William Fitzner

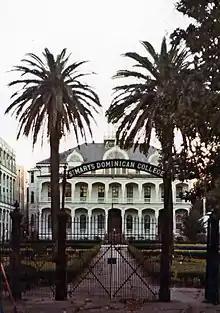
The former St. Mary's Dominican Convent, built in 1882, now part of Loyola University New Orleans.

Fitzner was born in Prussia in 1845 in the Grand Duchy of Posen, an area east of Berlin that is now part of Poland. He immigrated to New Orleans in 1859 at the age of 14 when his sister Emilie married Charles Hillger, also a German-born architect who would make a solid reputation in New Orleans before his early death. Hillger lived in the Little Saxony district and had formed a partnership with William Drews and his brother Gustave, a grocer-carpenter. The three lived there in the same house with their families until Hillger's marriage to Fitzner's sister just before the Civil War.